Coney Island hot dog

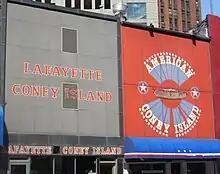
Competing neighboring Coney restaurants in Detroit. The American Coney Island (right) was founded by Greek immigrant Constantine "Gust" Keros. Gust brought his brother over from Greece and helped him open the Lafayette Coney Island (left) restaurant next door.

In Detroit, historically many Greek and Macedonian immigrants operated Coney islands, or restaurants serving Detroit Coney dogs. By 1975, many Albanians began operating them as well. The Greeks established Onassis Coney Island, which has closed. Greek immigrants established the Coney chains Kerby's Koney Island, Leo's Coney Island, and National Coney Island during the 1960s and early 1970s. All three chains sell some Greek food items with Coney dogs. Detroit-style sauce is a beanless chili sauce, differing from the chili dogs they offer only in the lack of beans. National has most of its restaurants on the east side of the city, and Kerby's and Leo's have the bulk of their restaurants on the west side of the Detroit area.